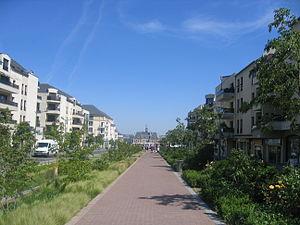
Marne-la-Vallée est une ville nouvelle française située à l'est de Paris, dans la région Île-de-France, sur la rive gauche de la Marne.
La Seine-Saint-Denis est un département français situé au nord-est de l'agglomération parisienne, appartenant à la petite couronne de la région Île-de-France. L'INSEE et La Poste lui attribuent le code 93.
Noisy-le-Grand est une commune française située dans le département de la Seine-Saint-Denis en région Île-de-France.